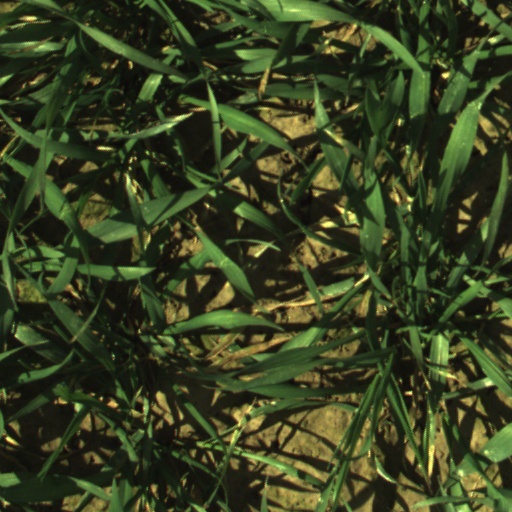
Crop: wheat